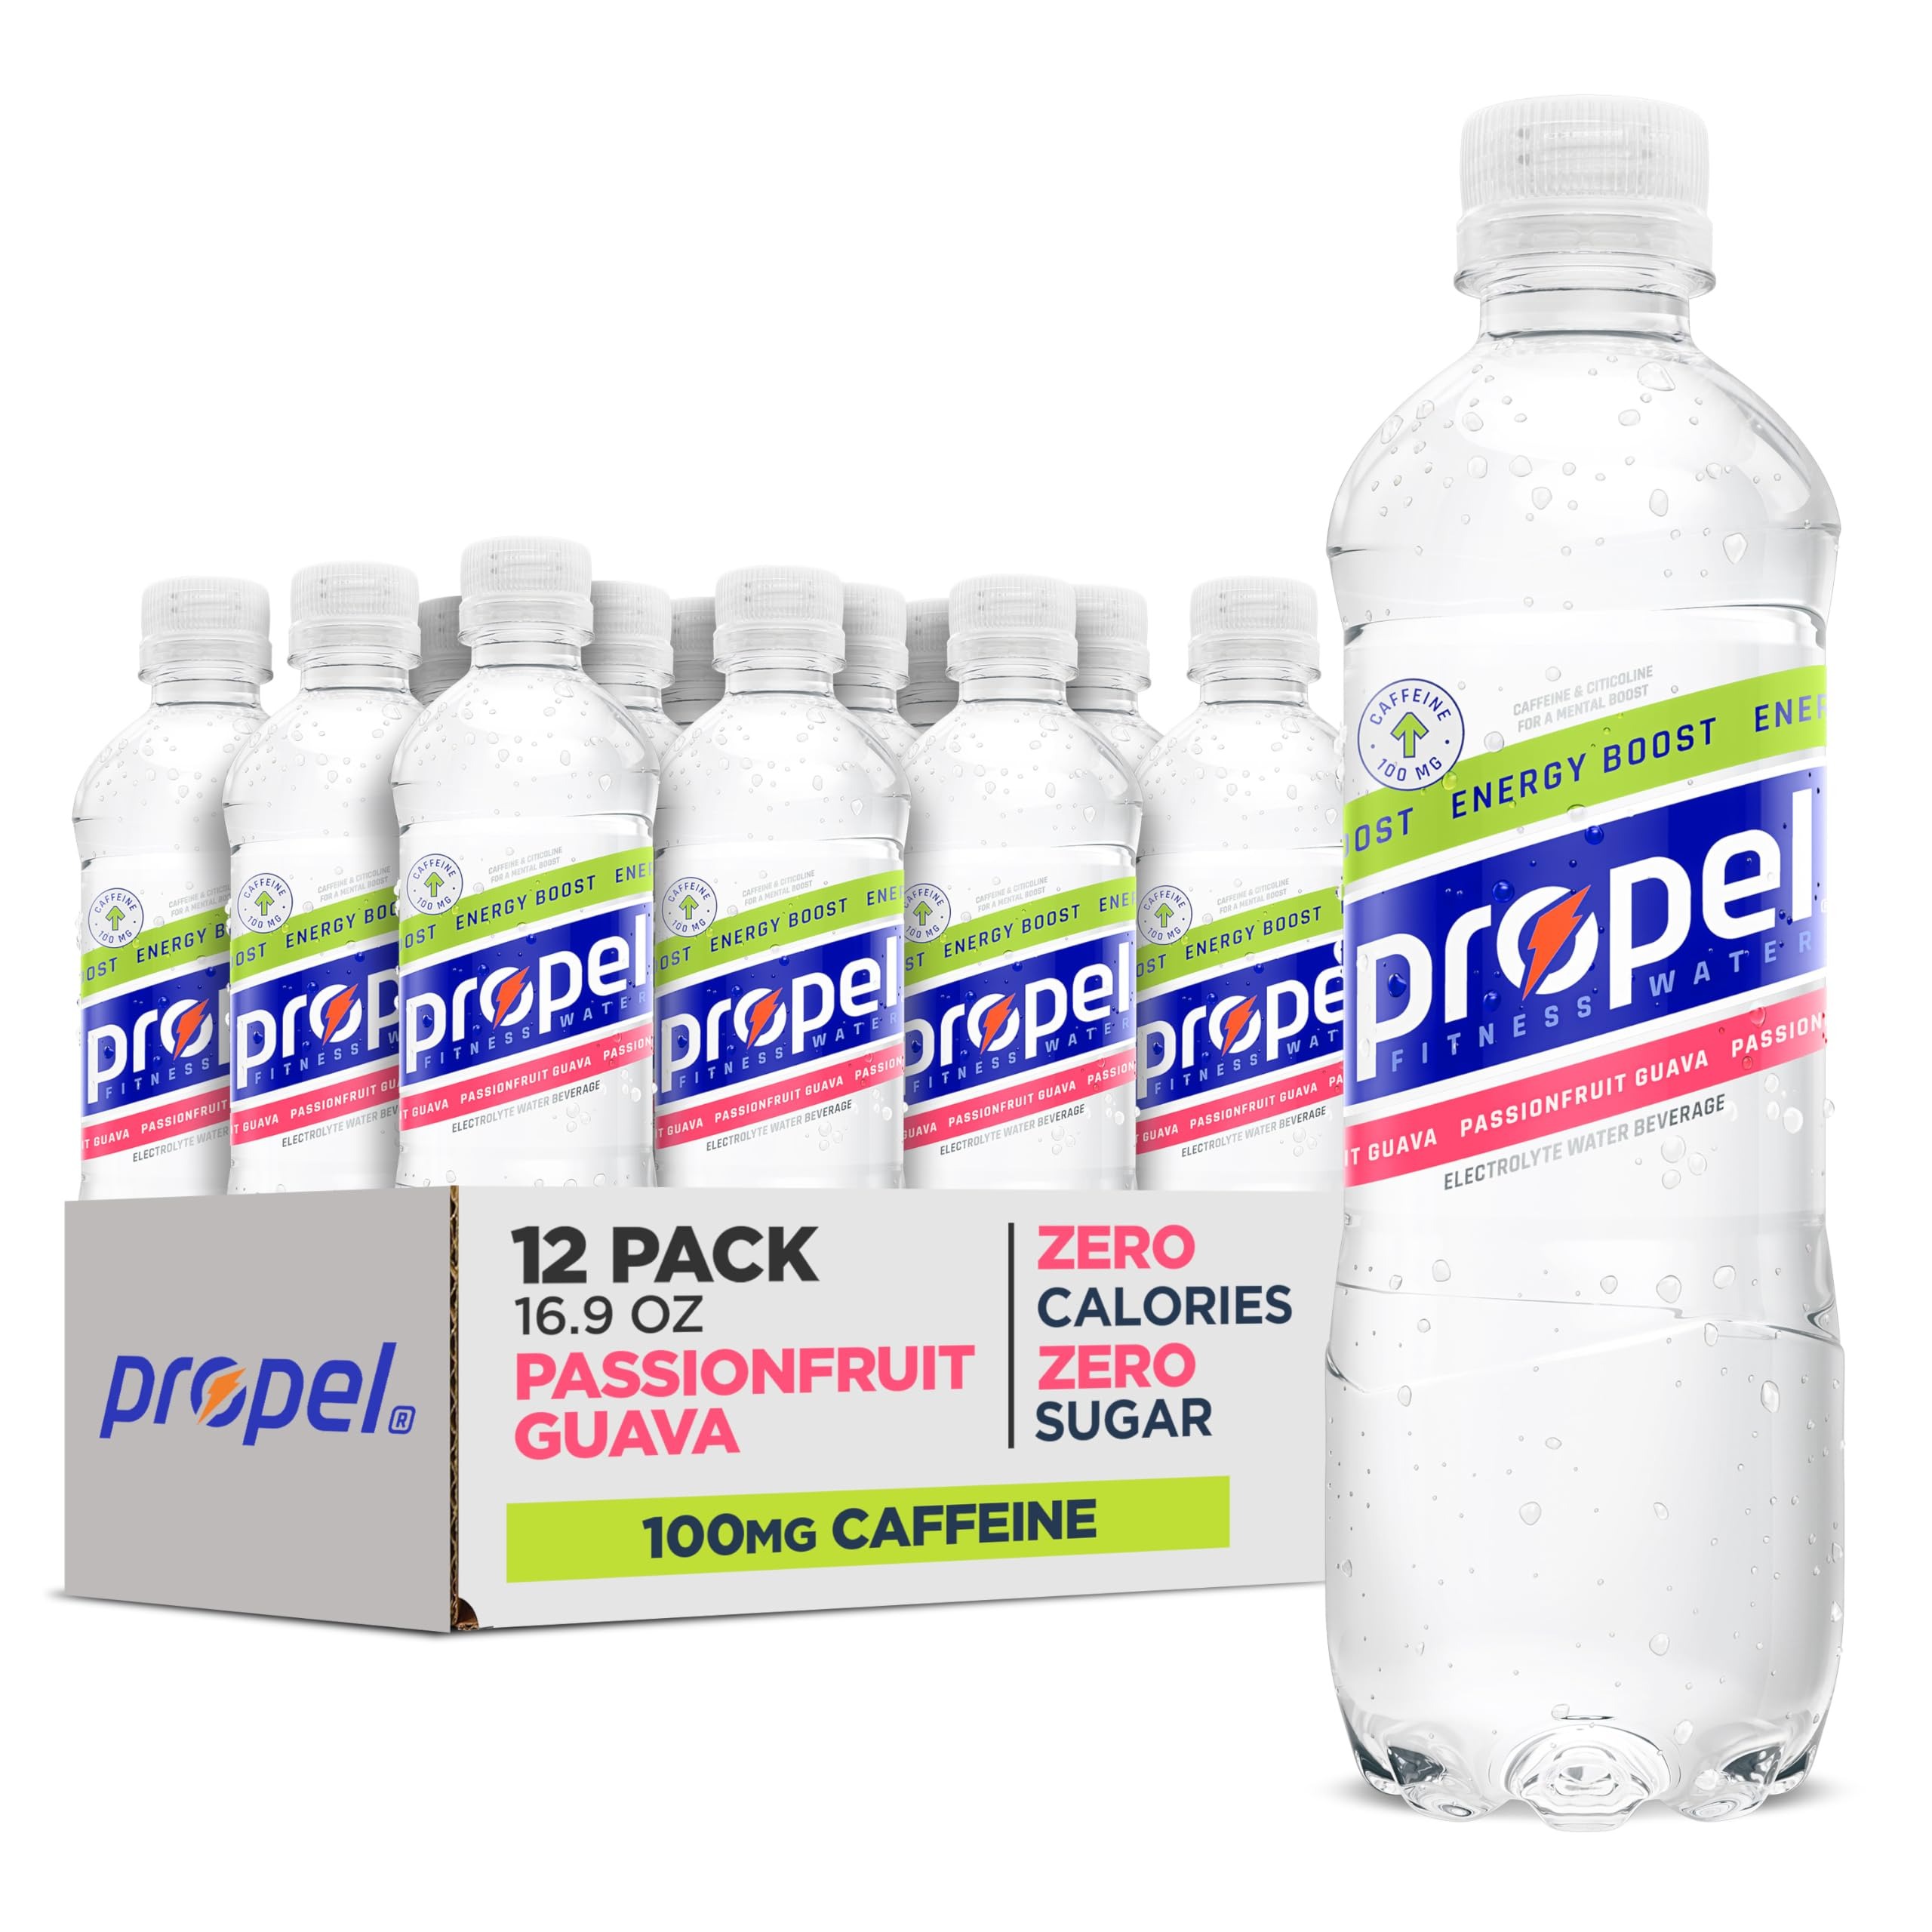
Item Name: Propel Energy Boost Zero Calorie Flavored Water With Electrolytes and Caffeine, Passionfruit Guava, 16.9 fl oz Bottles (12 Pack)
Bullet Point 1: Includes 12 (16.9 fl oz) bottles of Propel Energy Boost Zero Calorie Flavored Water with Electrolytes, Vitamins, Zero Sugar, and a Boost of Caffeine, Passion Fruit Guava
Bullet Point 2: Propel Energy Boost contains 100mg Caffeine: Caffeine & Citicoline in combination have been shown to support attention at rest
Bullet Point 3: Created by the makers of Gatorade, Propel is the only zero calorie, zero sugar electrolyte water beverage among national enhanced water brands with enough electrolytes to replace what is lost in sweat
Bullet Point 4: Propel electrolyte water beverage contains B Vitamins (B3, B5, and B6), and antioxidants Vitamin C and E
Bullet Point 5: No artificial flavors
Bullet Point 6: Good source of Vitamin E
Value: 12.0
Unit: Count

Price: 9.74